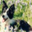
Label: dog